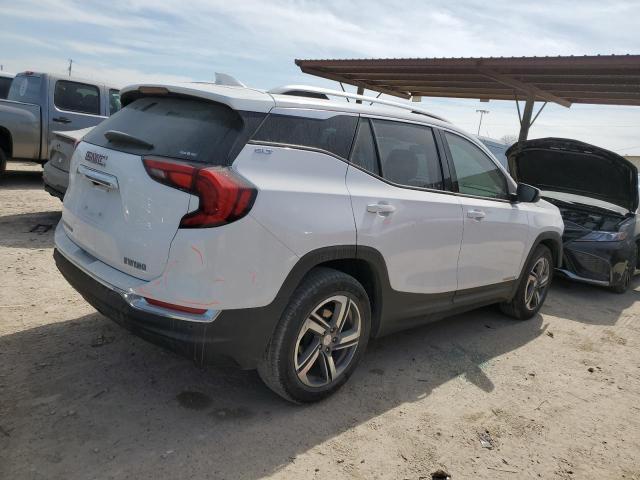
Aucun dommage détecté.
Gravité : aucun